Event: Nepal Earthquake
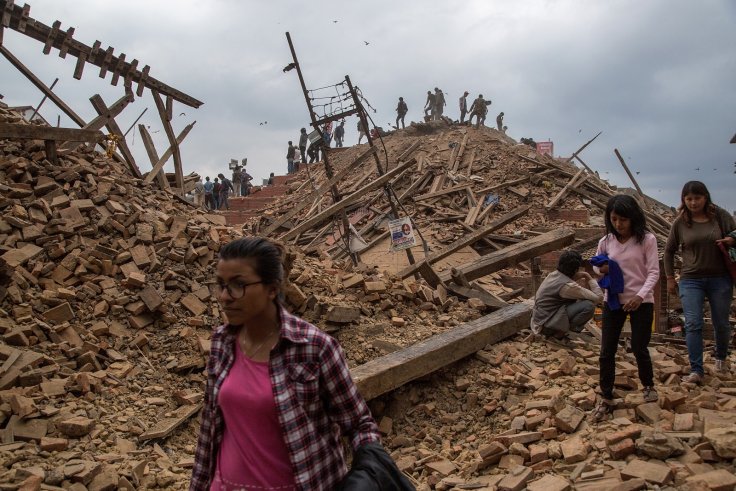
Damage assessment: damage